Berber Christians

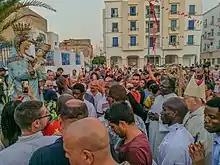
Our Lady of Trapani procession in La Goulette.

Local Catholicism came under pressure when the Muslim fundamentalist regimes of the Almoravids and especially the Almohads came into power, and the record shows persecutions and demands made of the local Christians of Tunis to convert to Islam. Reports still exist of Christian inhabitants and a bishop in the city of Kairouan around 1150 – a significant report, since this city was founded by Arab Muslims around 680 as their administrative center after their conquest. A letter from the 14th century shows that there were still four bishoprics left in North Africa, admittedly a sharp decline from the more than four hundred bishoprics in existence at the time of the Arab conquest. The Almohad Abd al-Mu'min forced the Christians and Jews of Tunis to convert in 1159. Ibn Khaldun hinted at a native Christian community in 14th century in the villages of Nefzaoua, south-west of Tozeur. They paid the jizyah and had some people of Frankish descent among them. Berber Christians continued to live in Tunis and Nefzaoua in the south of Tunisia until the early 15th century, and "[i]n the first quarter of the fifteenth century, we even read that the native Christians of Tunis, though much assimilated, extended their church, perhaps because the last of the persecuted Christians from all over the Maghreb had gathered there."